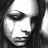
Emotion: sad